Adam Pragier

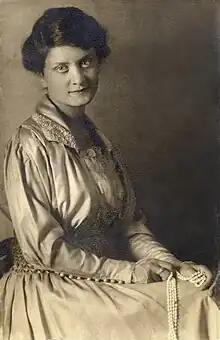
Stefania Zahorska Pragier's partner and literary collaborator in London

Following the German and Soviet invasion of Poland in 1939, he was once again in France from where he escaped to the United Kingdom. He participated in the formation on 30 September 1939 of the Second Wladyslaw Sikorski government to ensure the continuity of the Second Polish Republic's authority after the internment in the Kingdom of Romania of President Ignacy Mościcki and his government on 18 September 1939. From 3 November 1942 he was a member of the Polish Polish National Council, which acted in place of an elected parliament. From 1944 to 1949, he was Minister of Information in the administrations led by Tomasz Arciszewski and by Tadeusz Komorowski.